Opposition (Croatia)

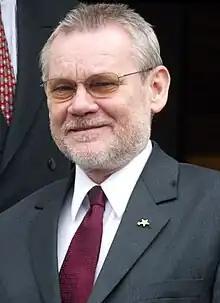
Ivica Račan

Ivica Račan of the Party of Democratic Changes led the opposition in 1990 and 1991.